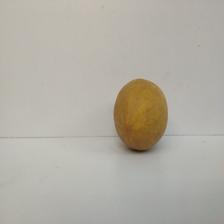
Size: Large